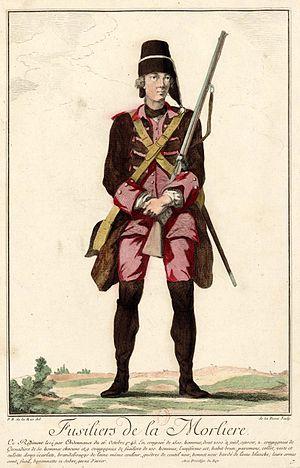
Fusiliers de La Morlière - Fantassin XVIIIe siècle
Les Fusiliers de La Morlière sont un régiment de l'armée française de l'Ancien Régime, créé en 1745 par Alexis Magallon de la Morlière, pendant la guerre de Succession d'Autriche et licencié en 1749.